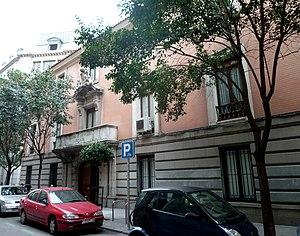
L’Académie royale de jurisprudence et de législation est une institution espagnole chargée d'étudier la science du droit. Elle fait partie de l’Institut d'Espagne.